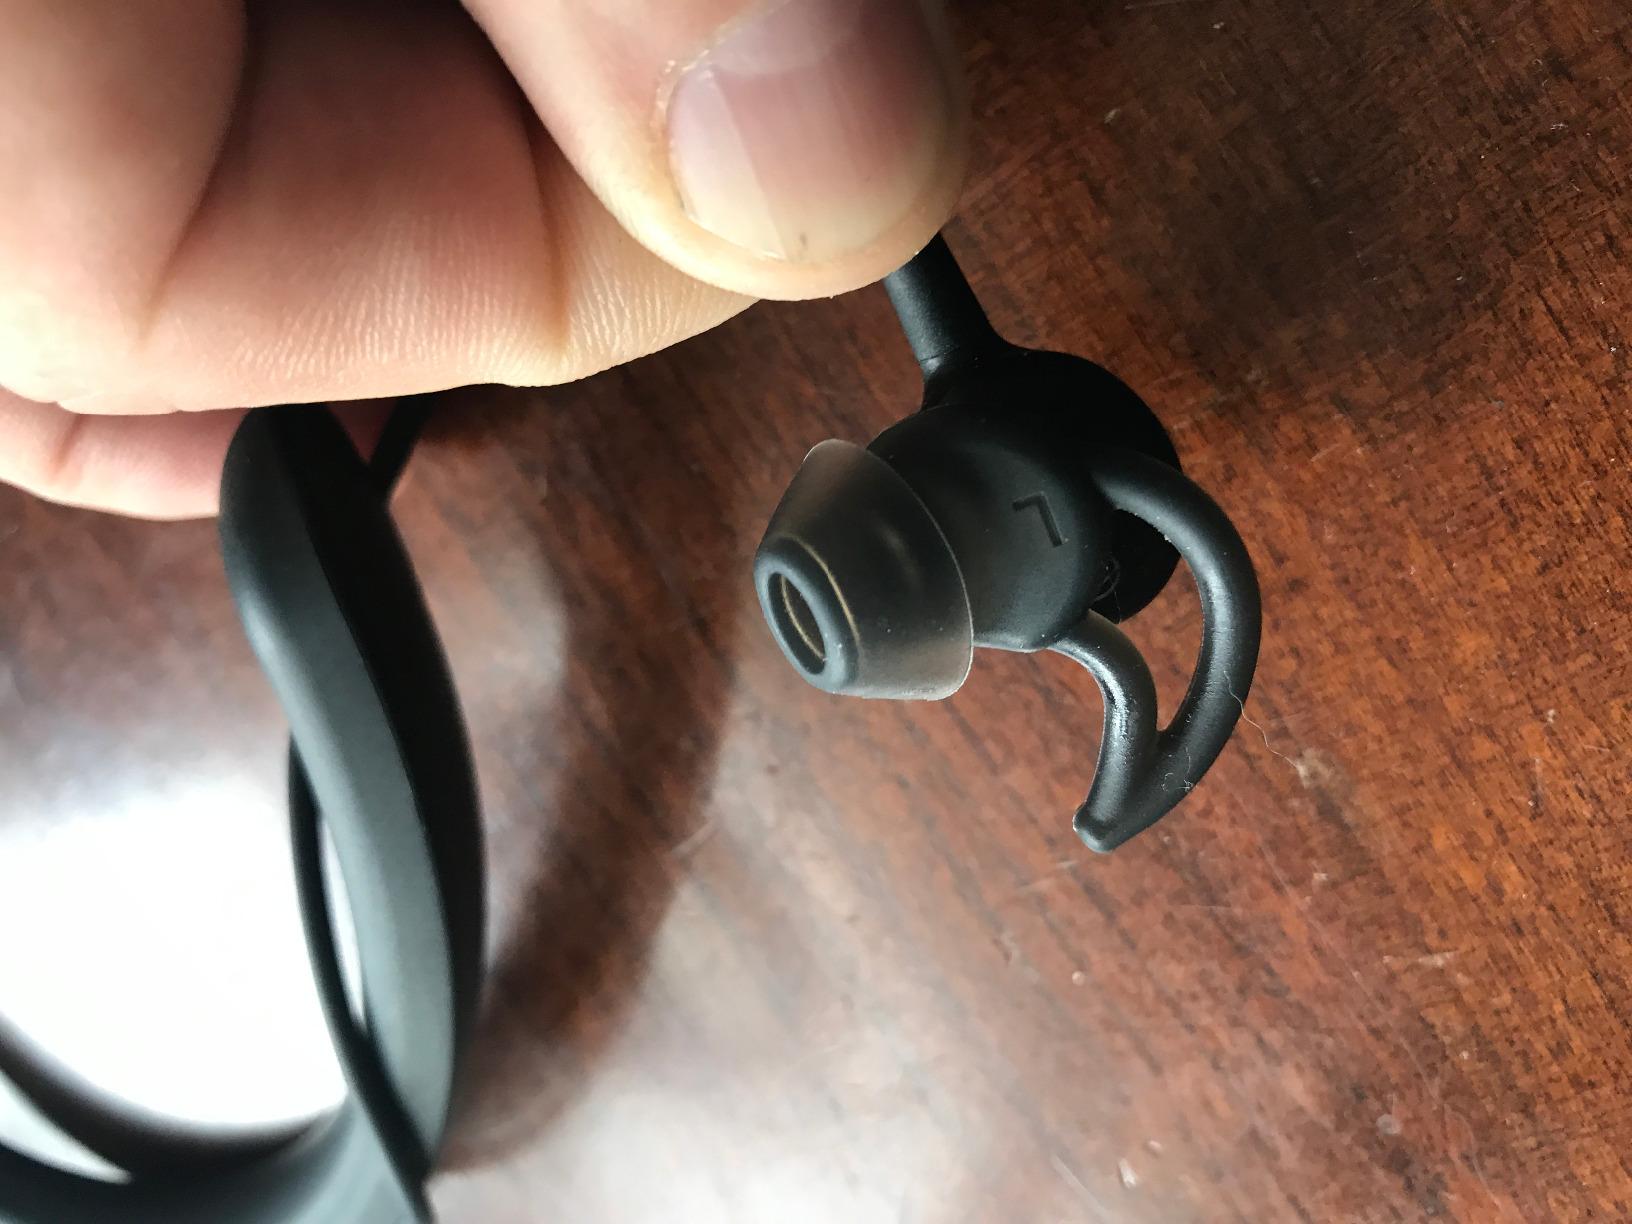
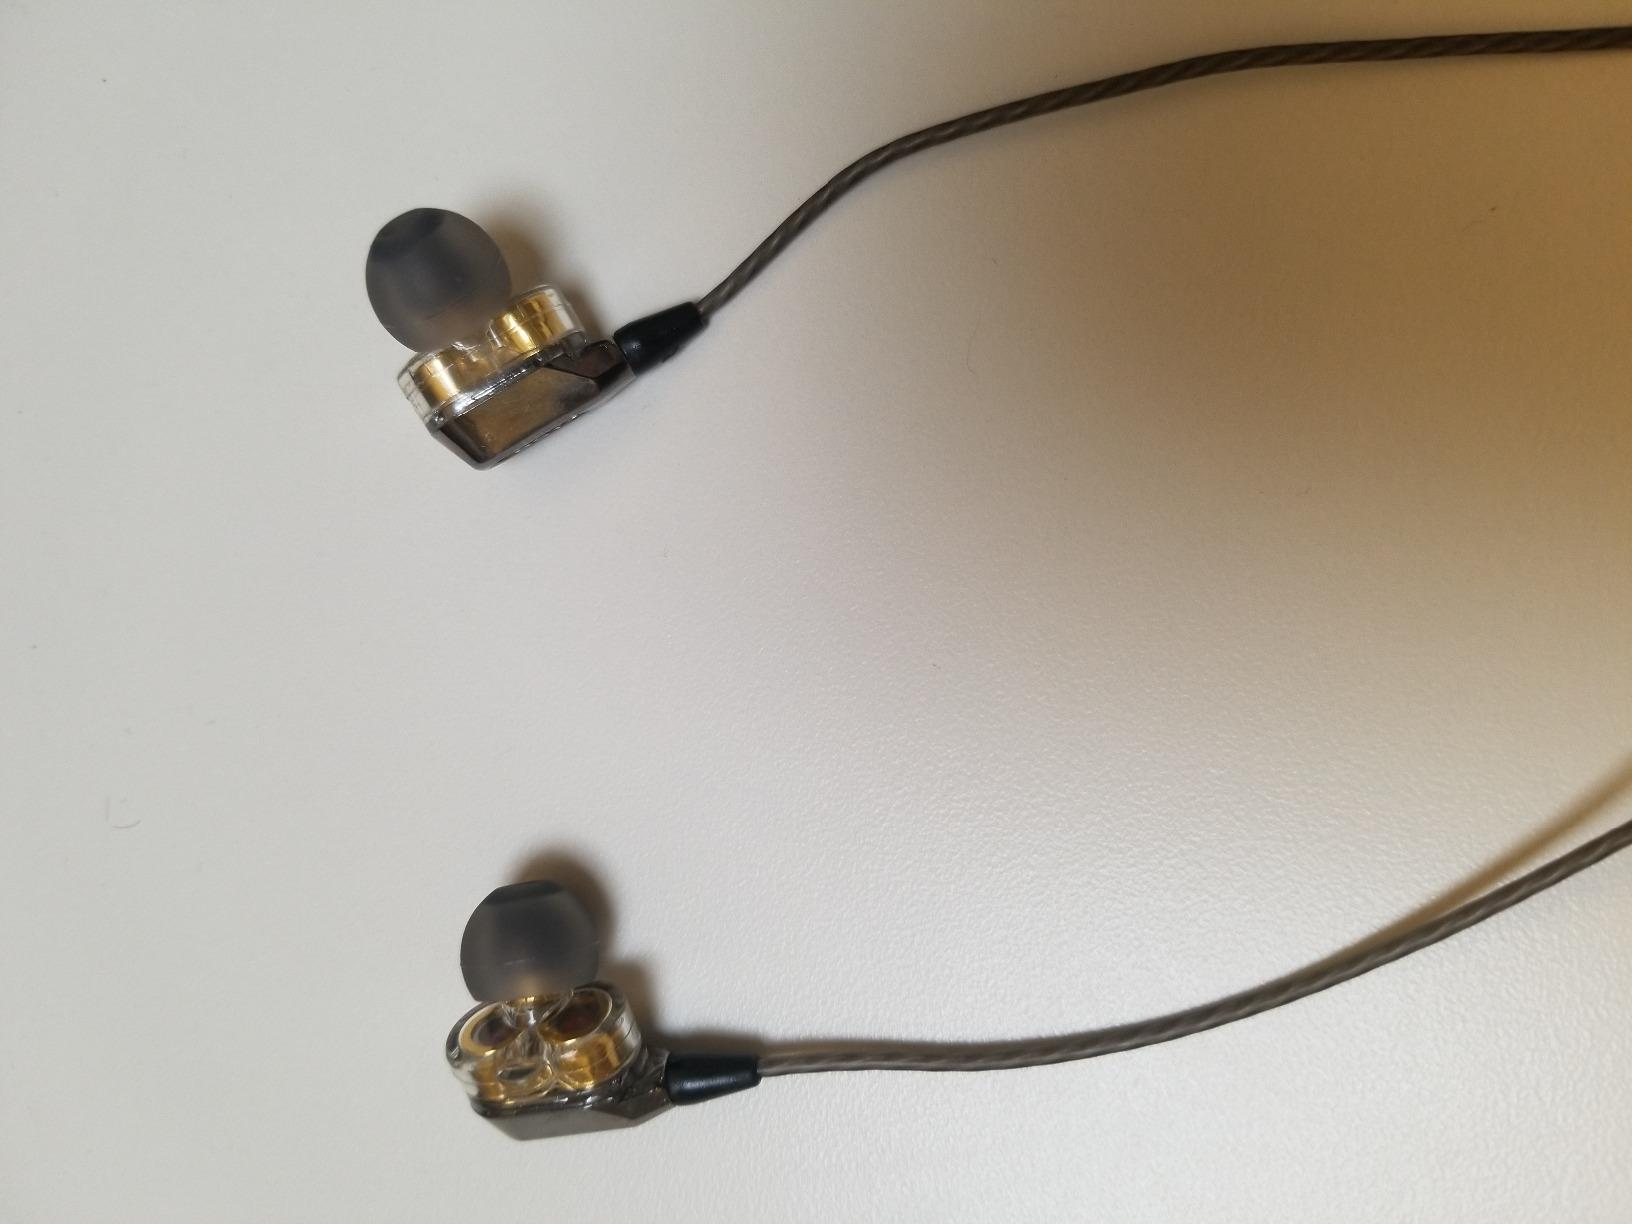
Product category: headphones
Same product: no